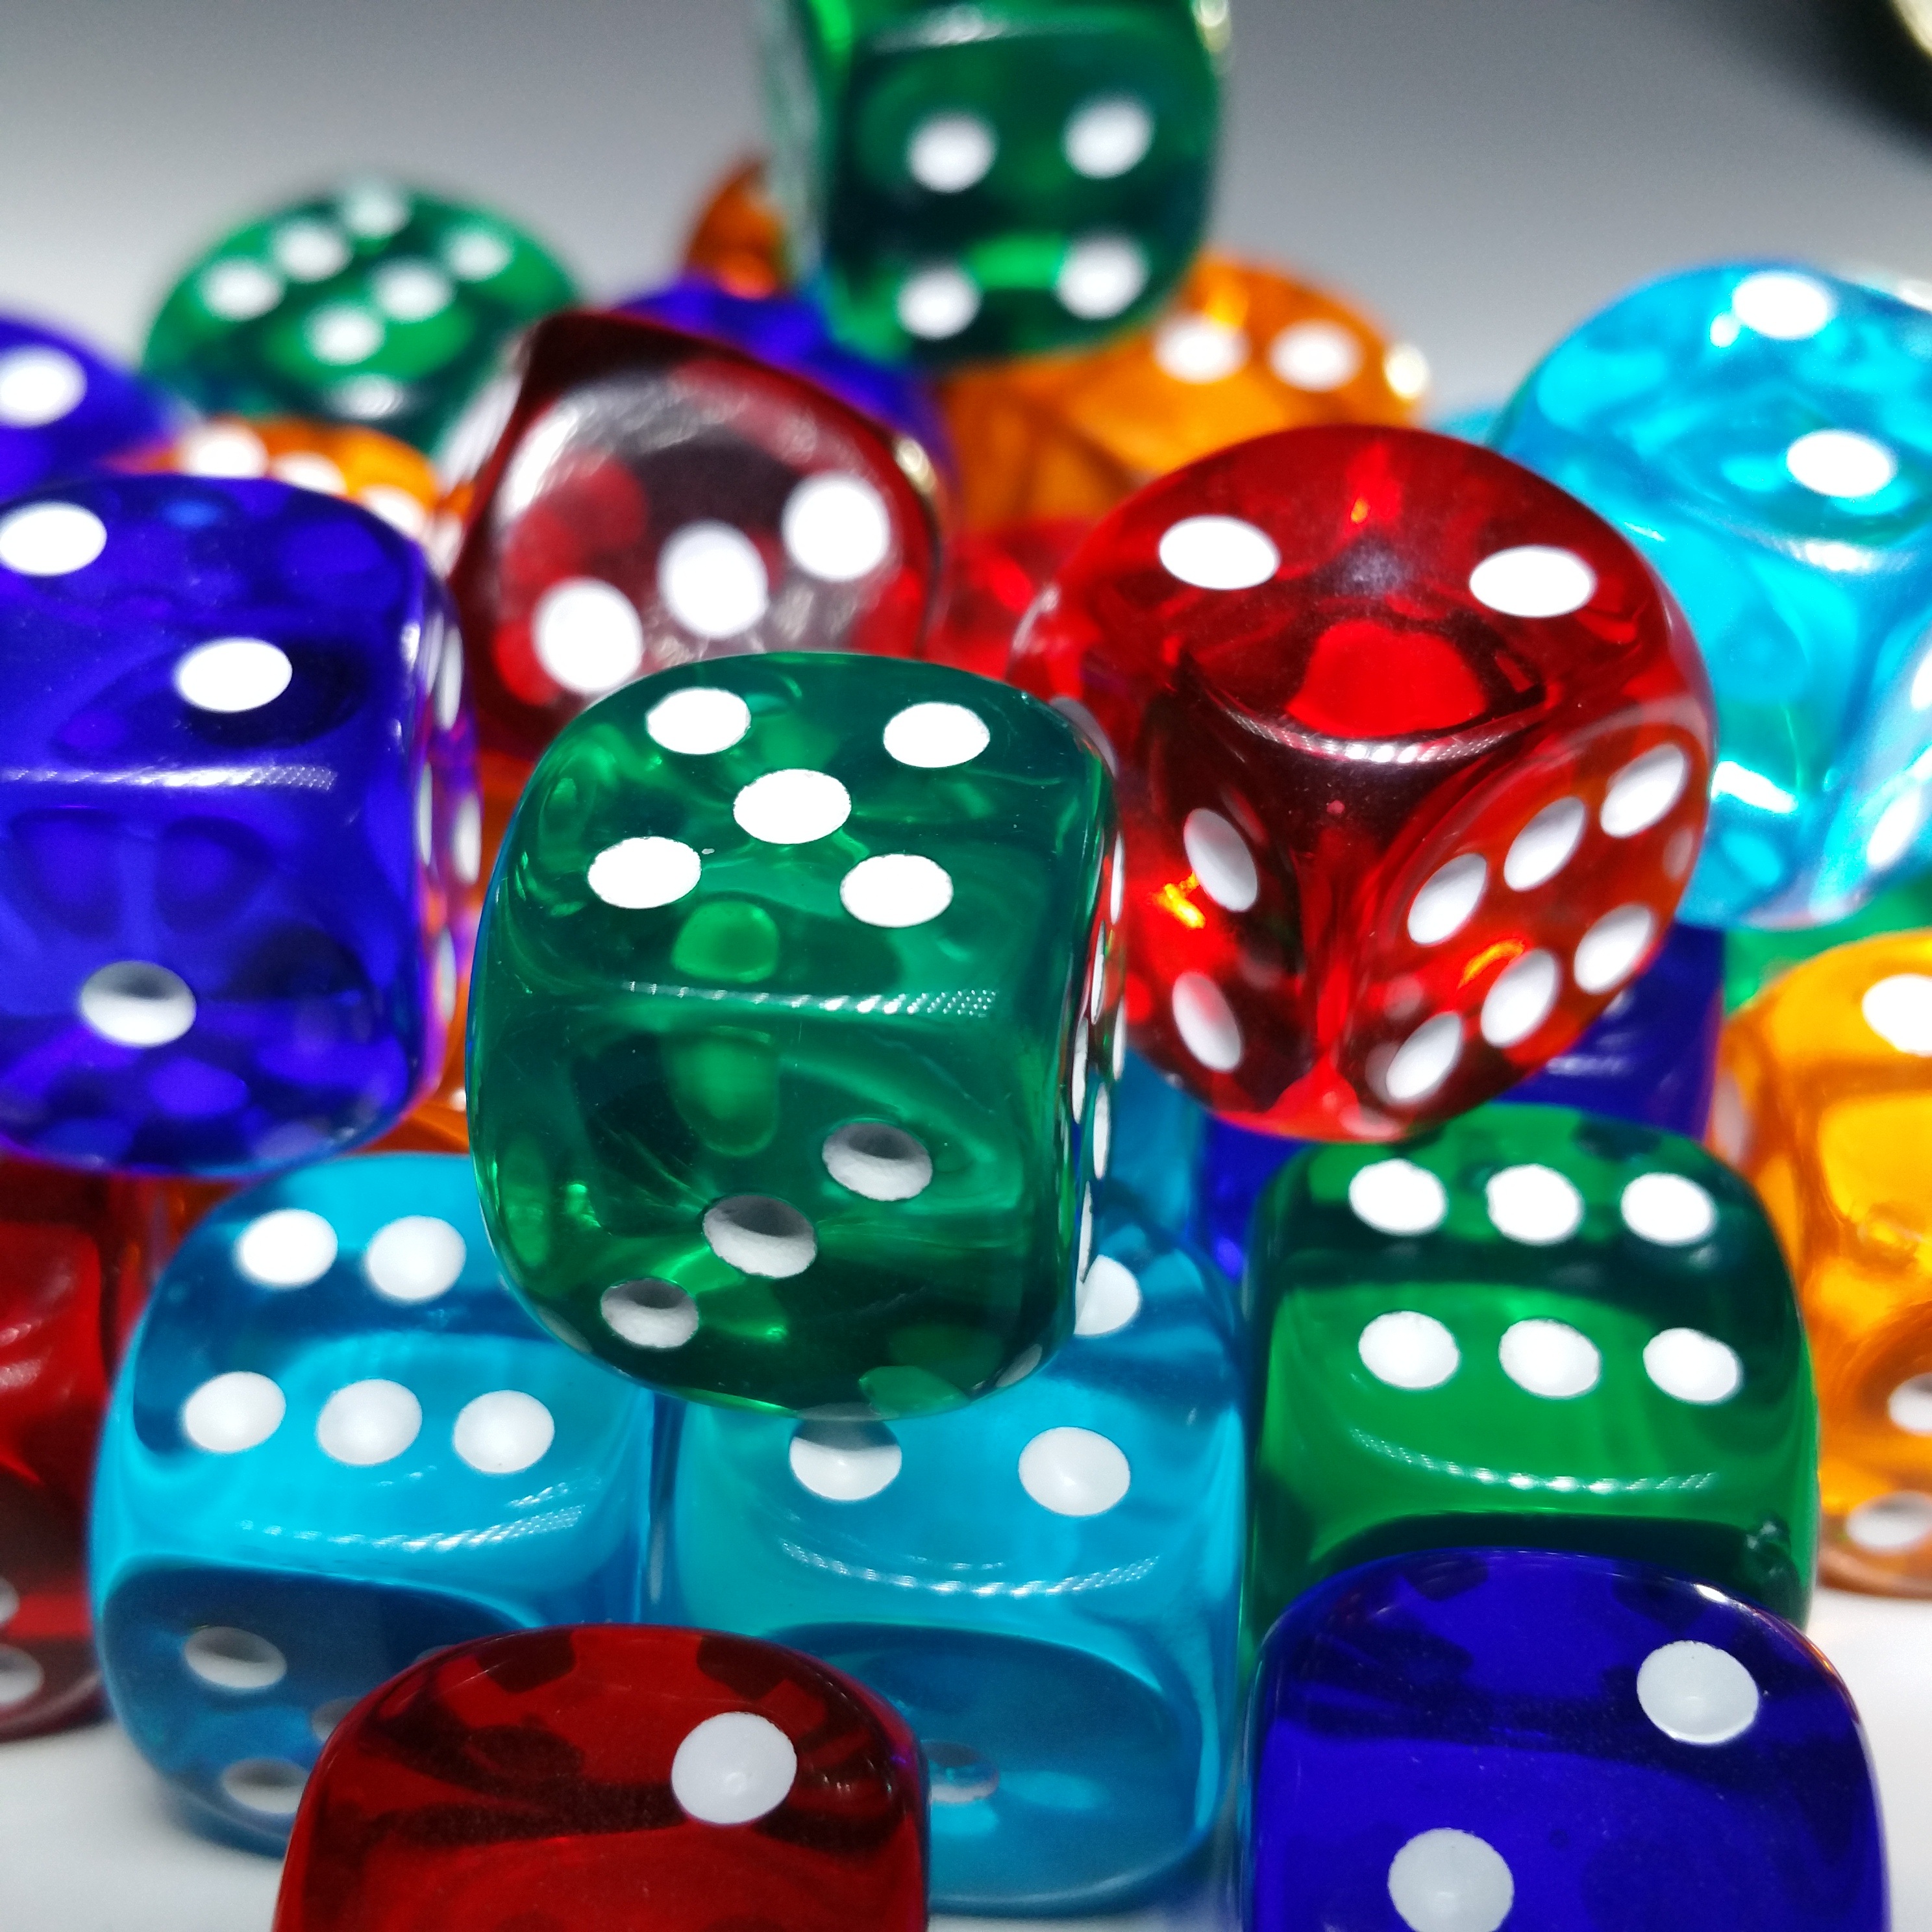
play, recreation, colorful, board game, sports, cube, games, luck, dice, dice game, craps, lucky dice, indoor games and sports, tabletop game